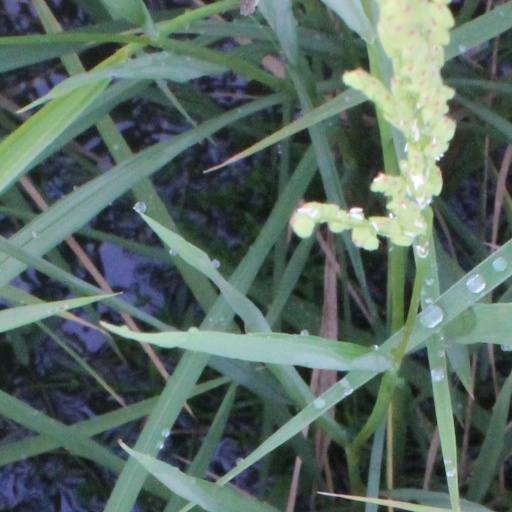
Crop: rice